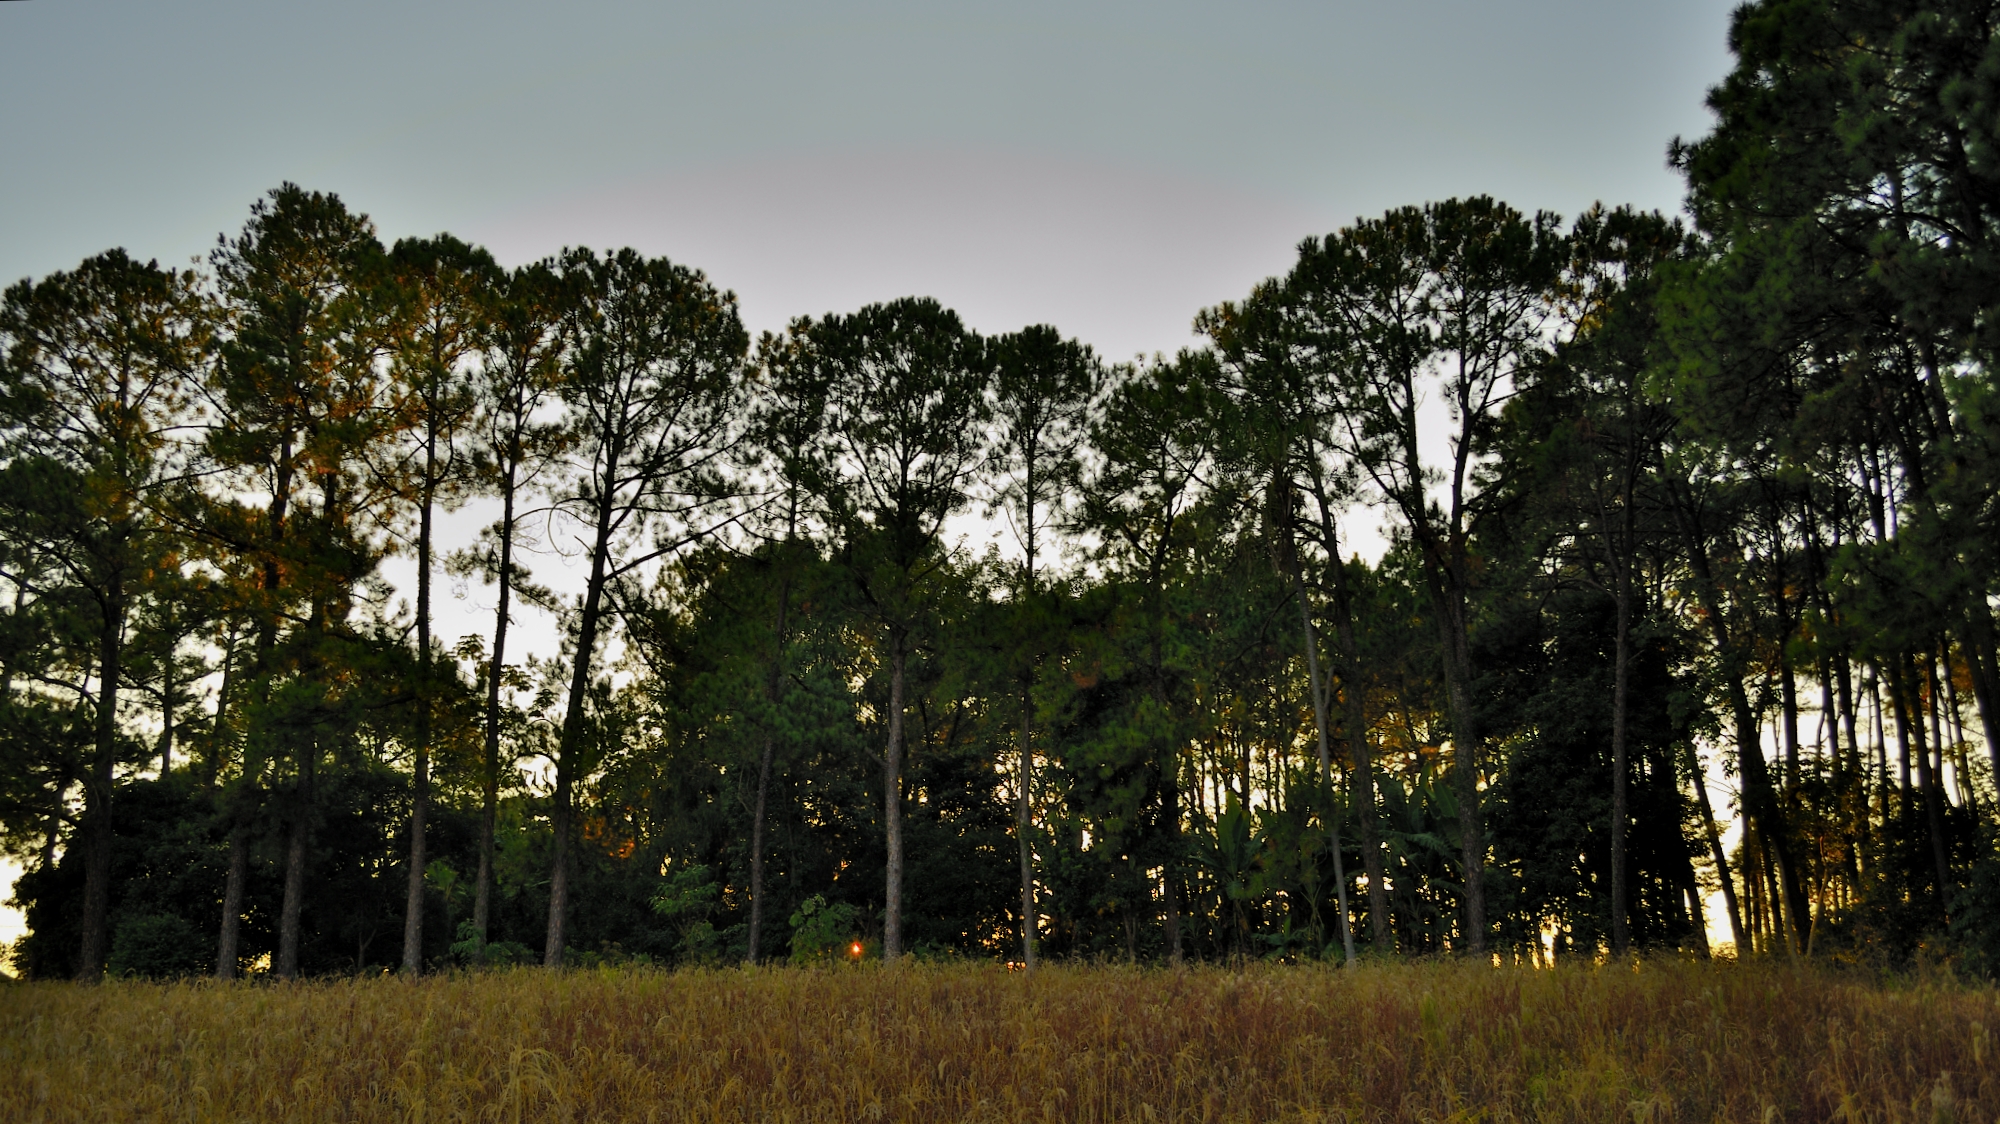
landscape, tree, nature, forest, grass, plant, sky, field, meadow, sunlight, morning, leaf, flower, green, autumn, pino, eldorado, misiones, amanecer, habitat, rural area, natural environment, woody plant, arecales